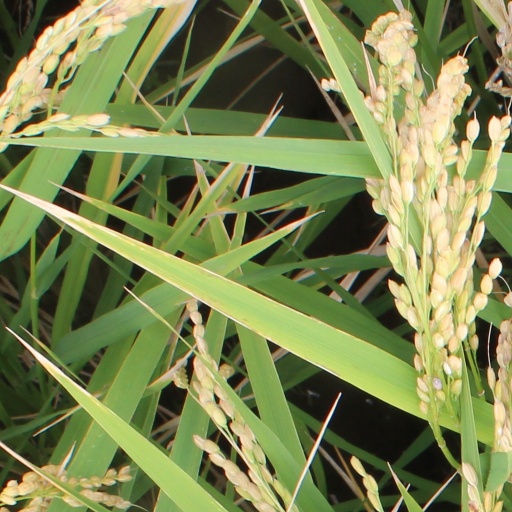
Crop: rice